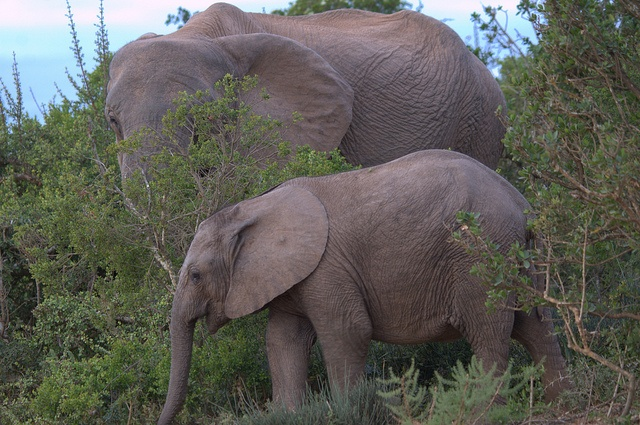
A large elephant and a smaller elephant together in the trees and bushes.
One large elephant and one small elephant stand among some brush.
Elephants are standing near the trees together during the day.
A large elephant and a small elephant near each other.
a small elephant with a large elephant with plant life near by